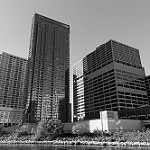
Label: B & W